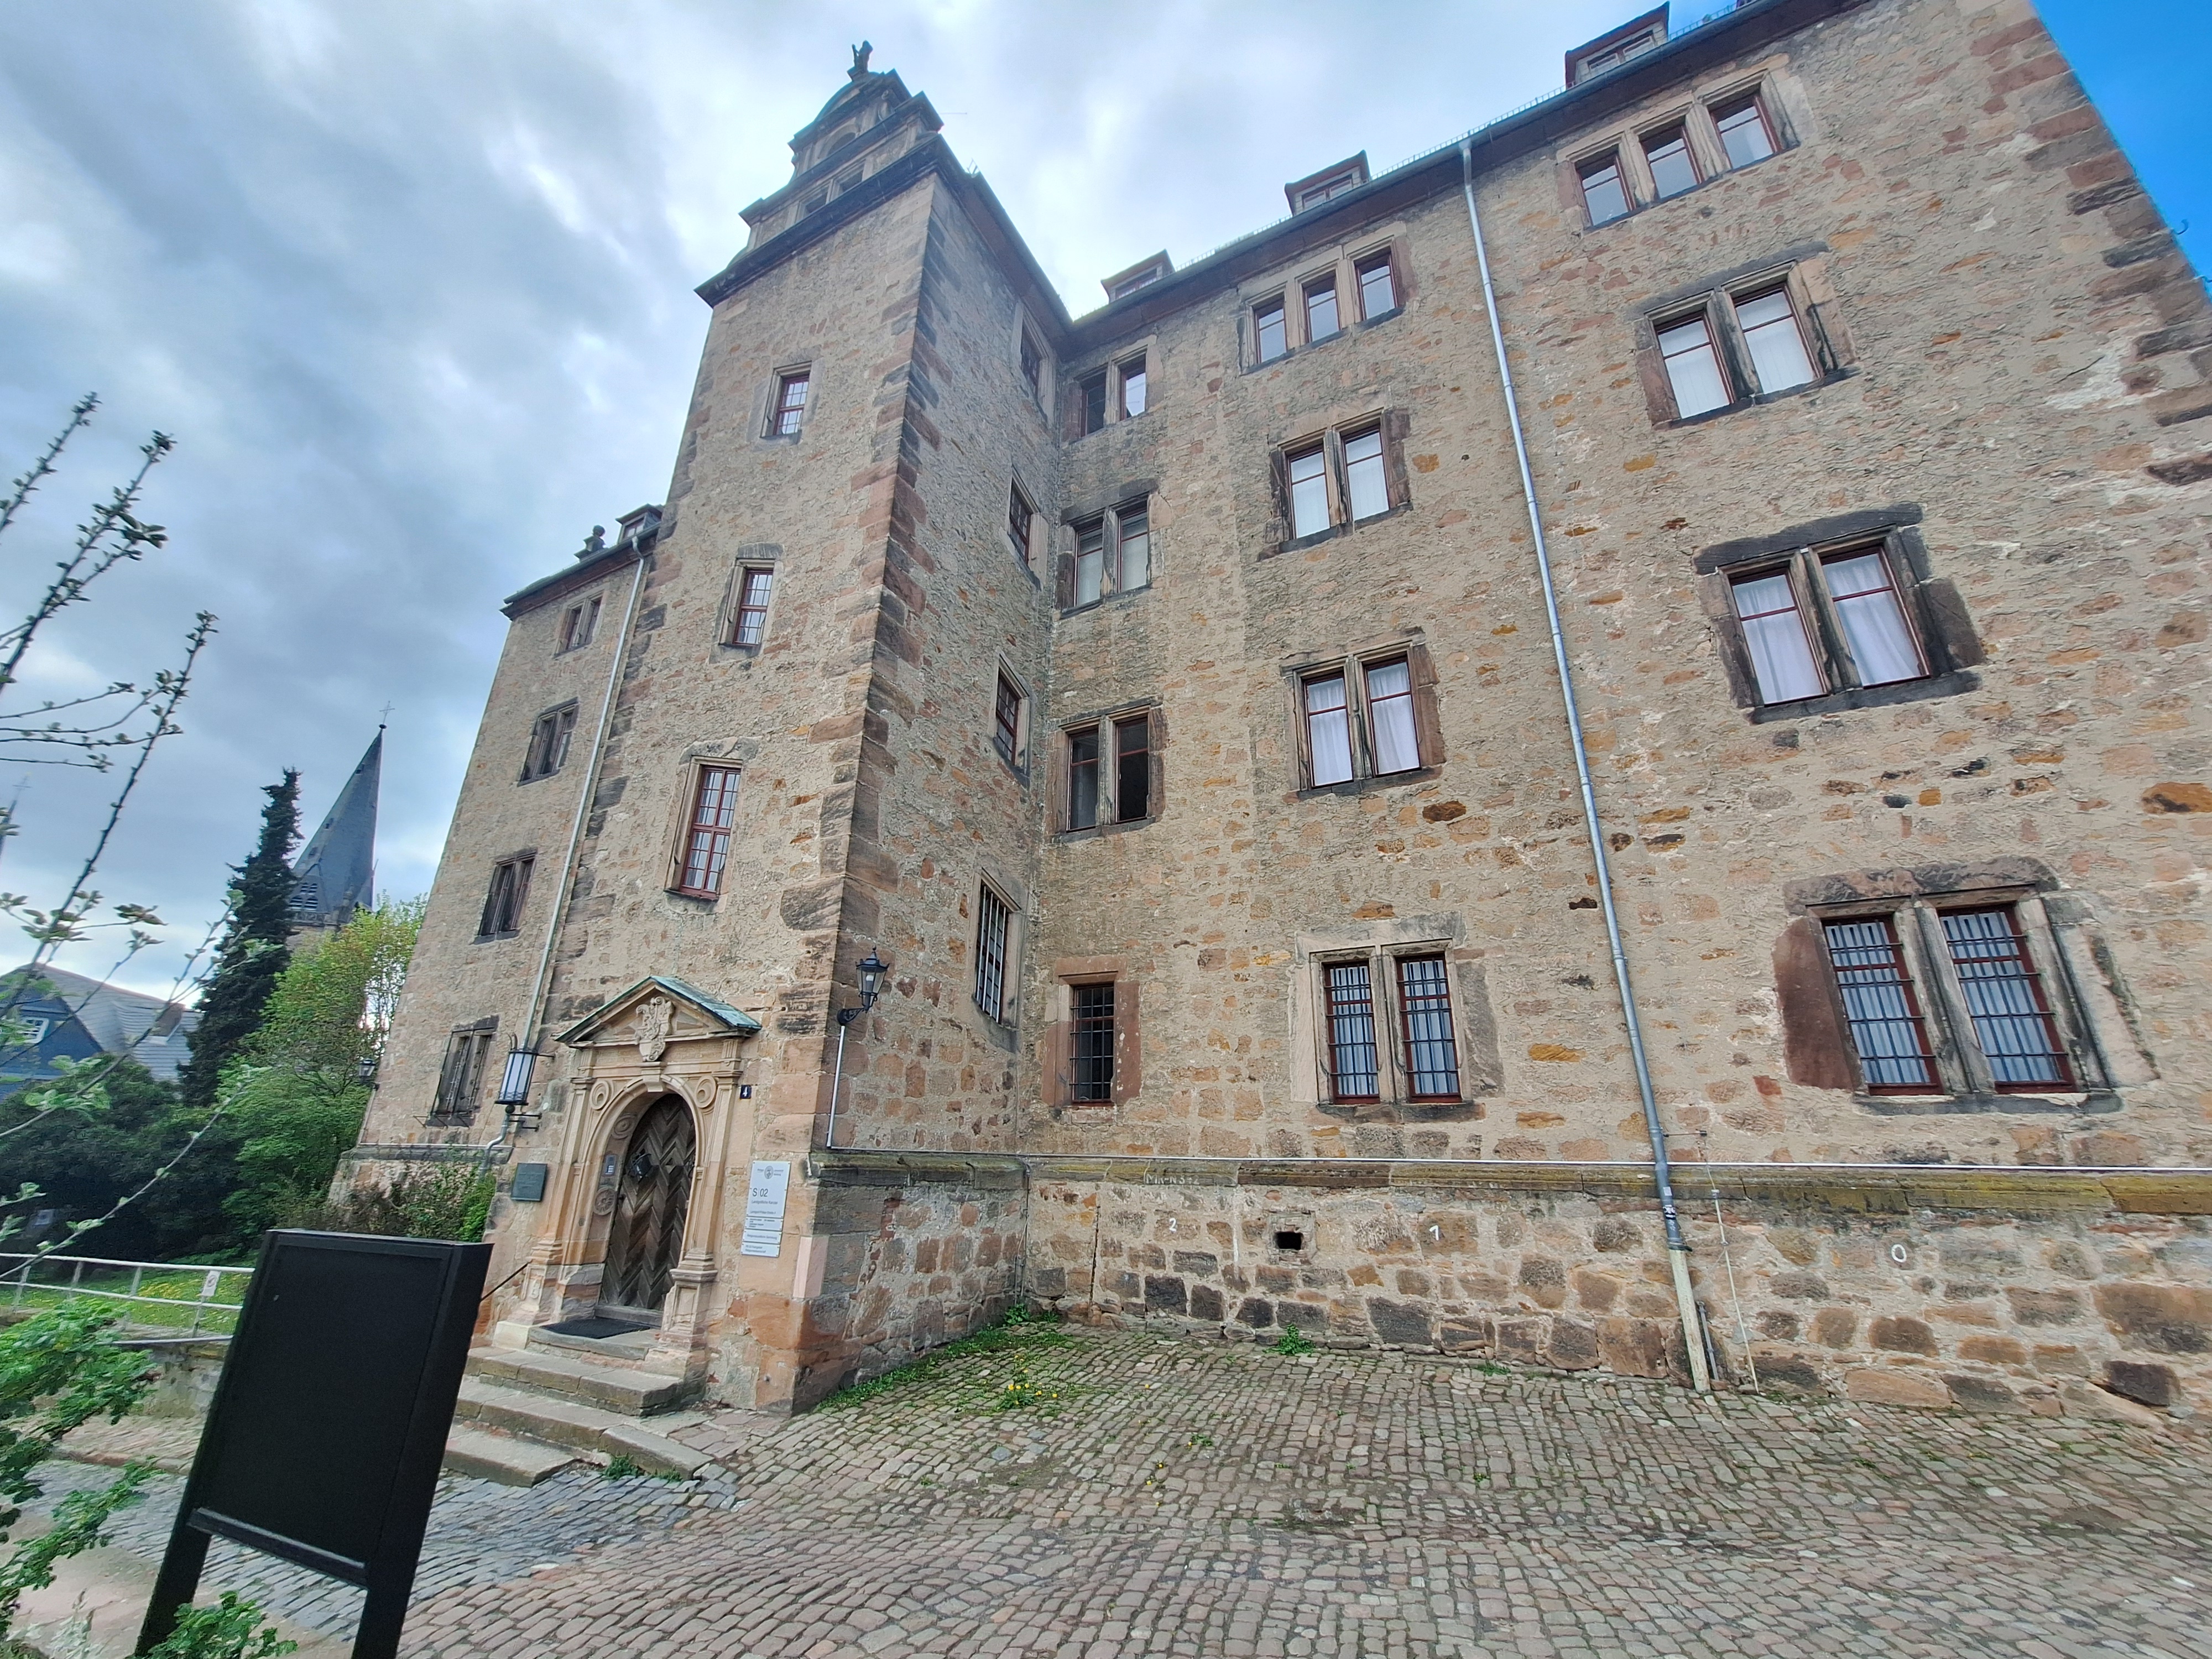
Building: Landgraf-Philipp-Straße 4